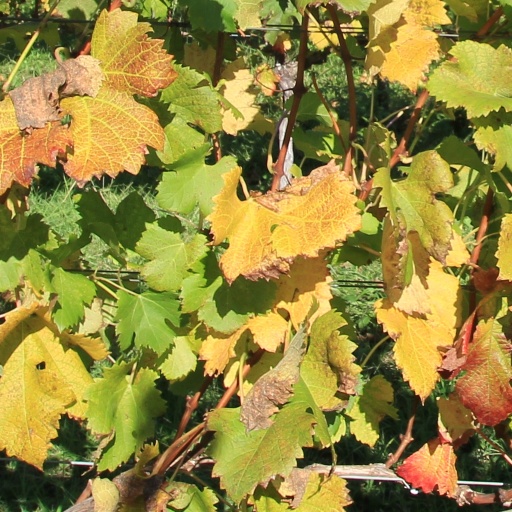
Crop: grape